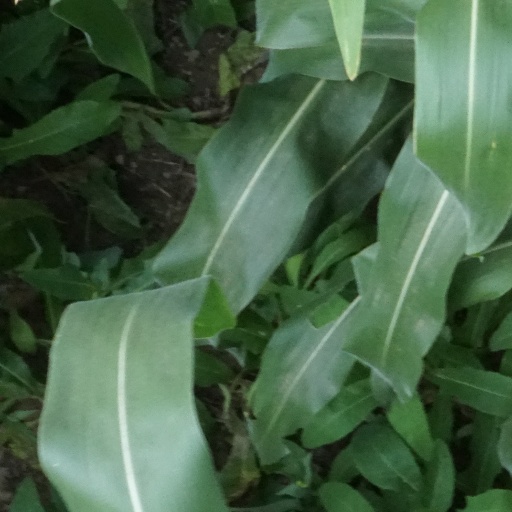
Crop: maize; corn